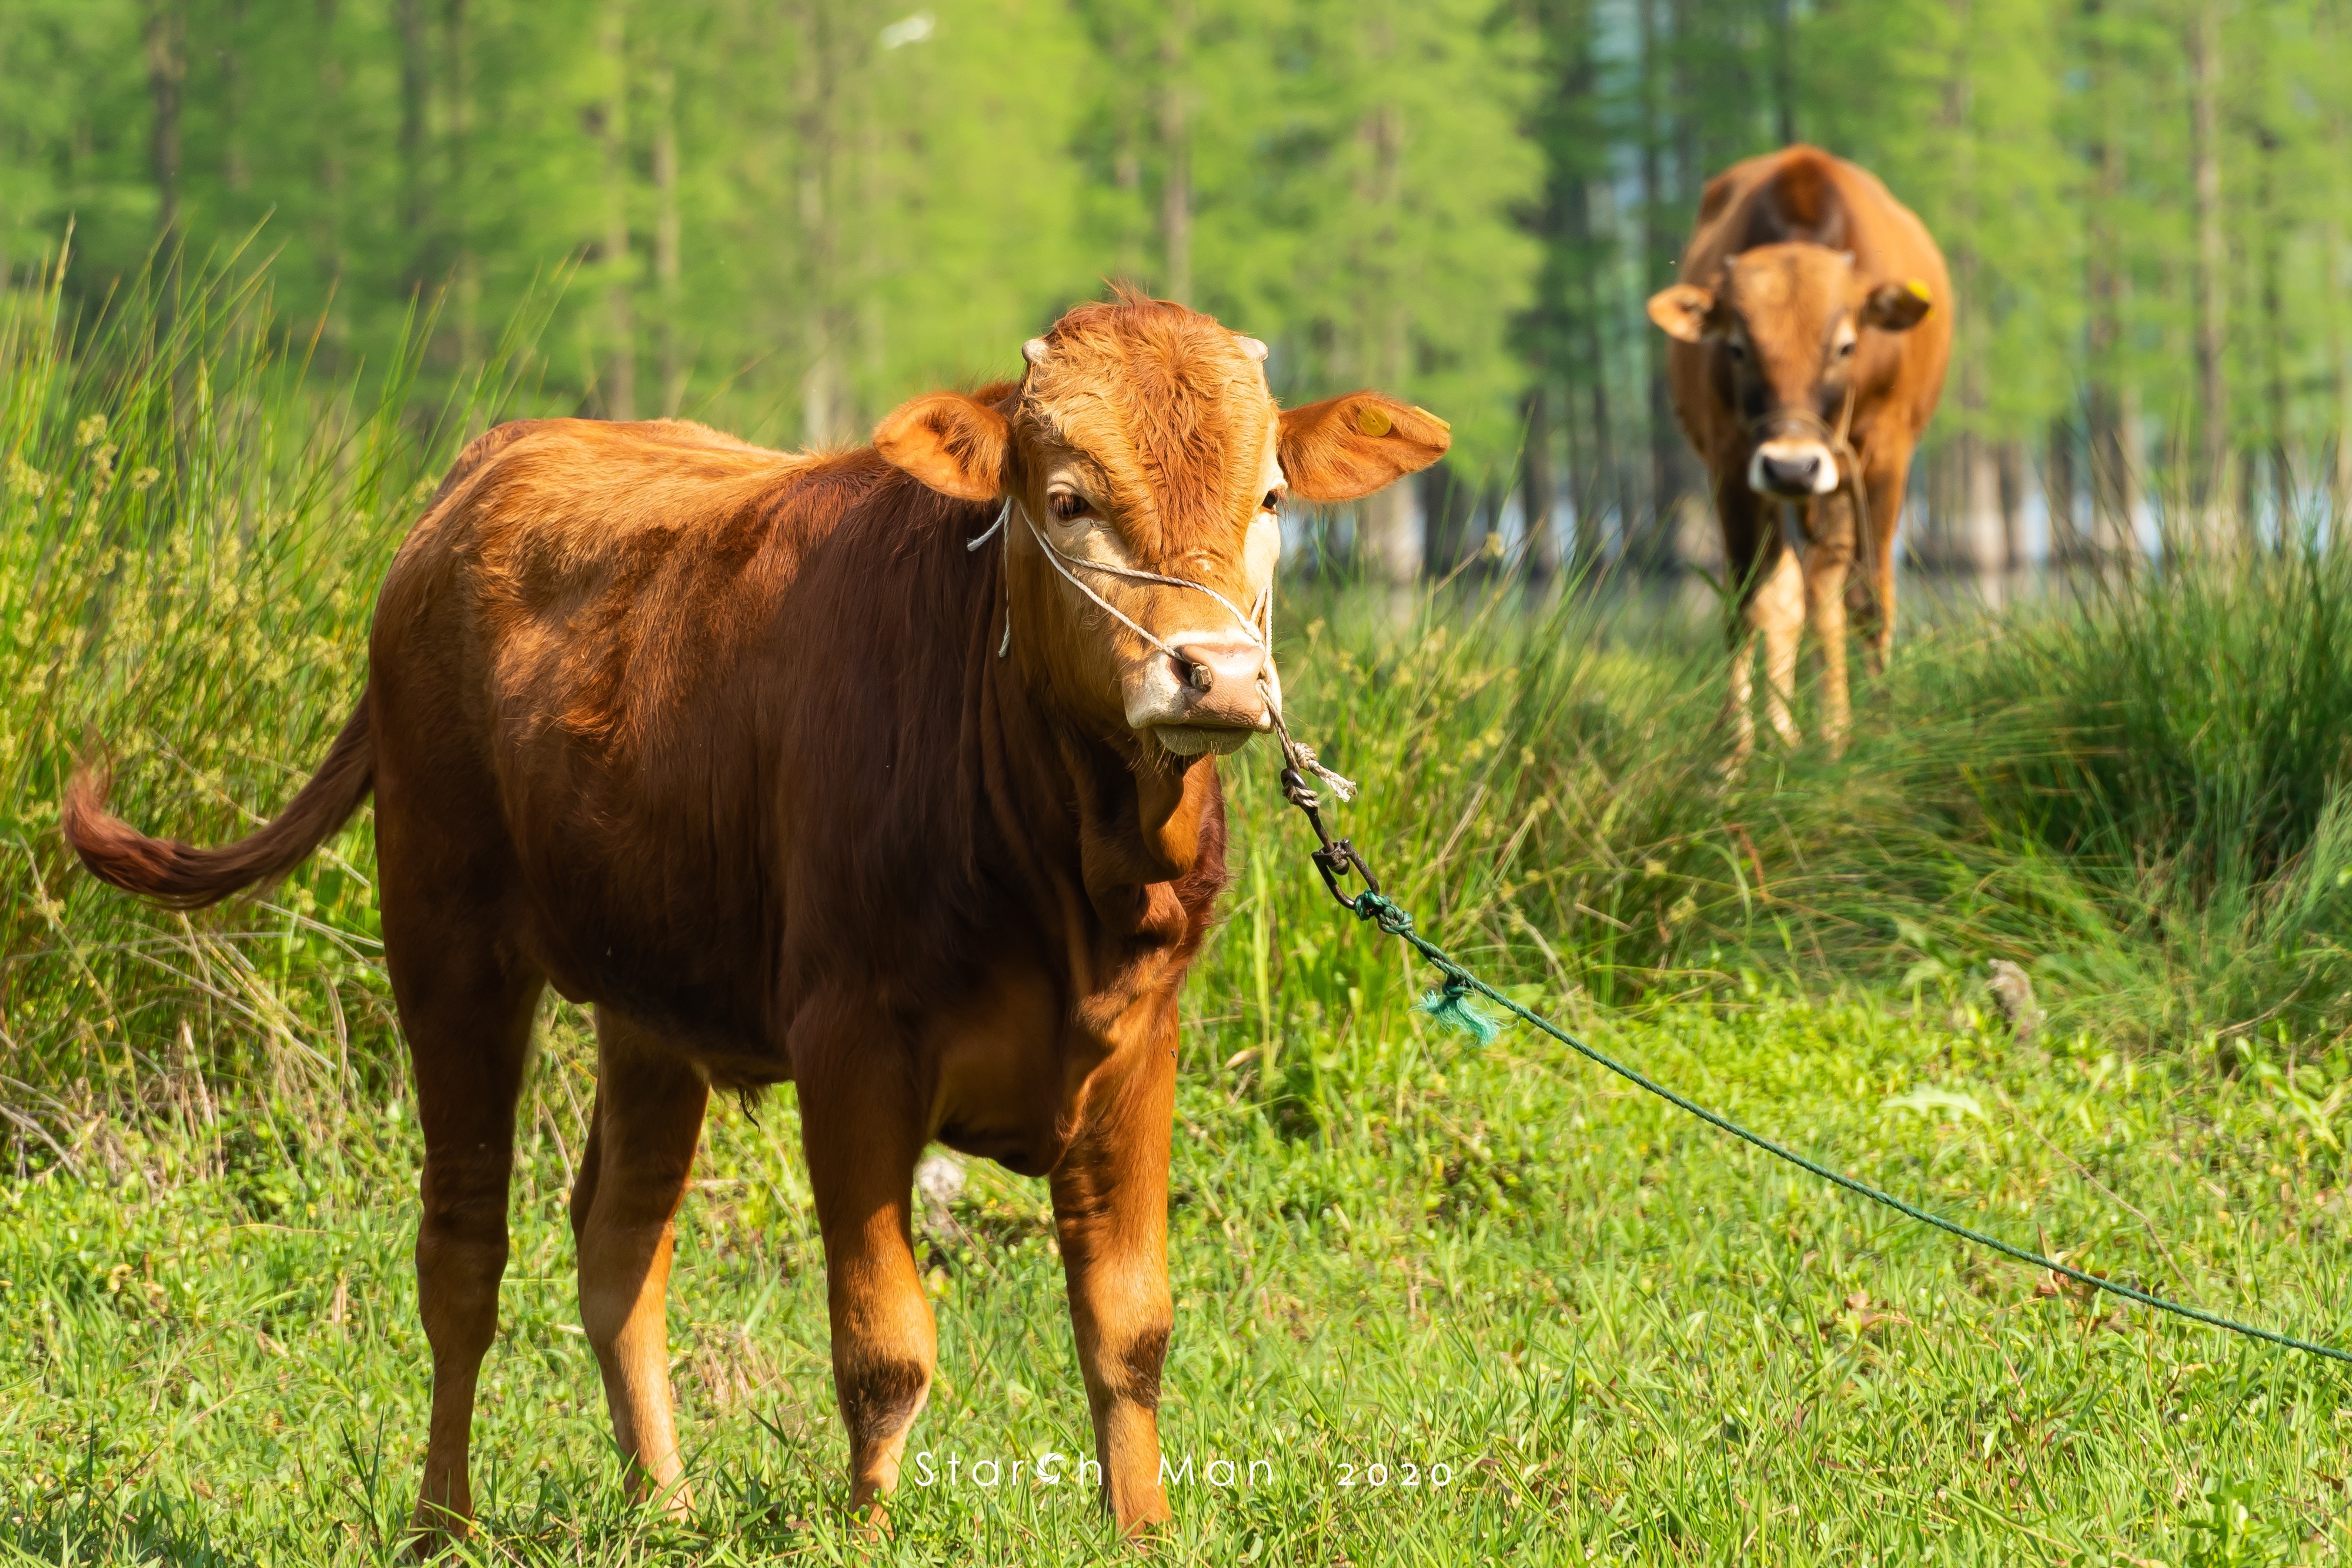
cow, plant, eye, working animal, tree, natural landscape, dairy cow, grass, grazing, fawn, terrestrial animal, grassland, snout, livestock, landscape, meadow, tail, bull, human leg, prairie, bovine, calf, field, herd, pasture, ranch, horn, ox, liver, wildlife, fur, cow goat family, hill, forest, steppe, savanna, farm